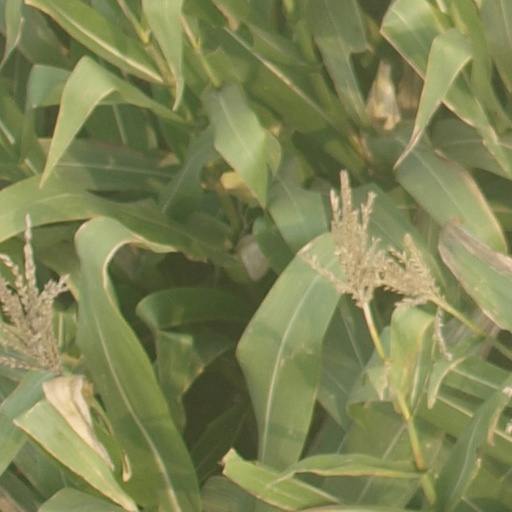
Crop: maize; corn